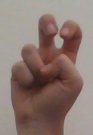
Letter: toot